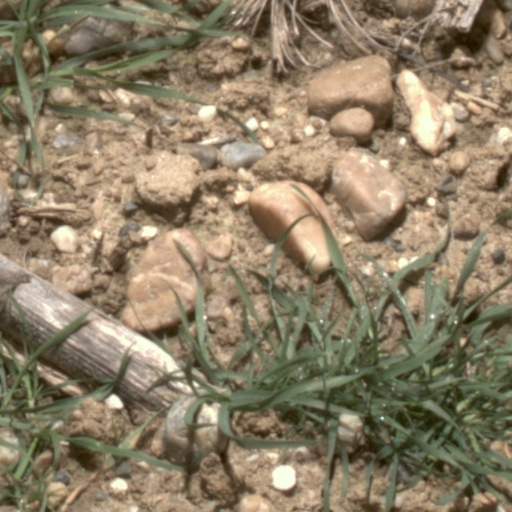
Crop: wheat